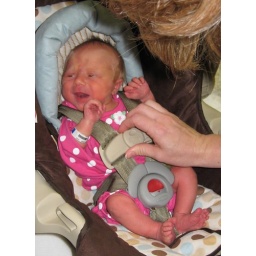
First time in car seat